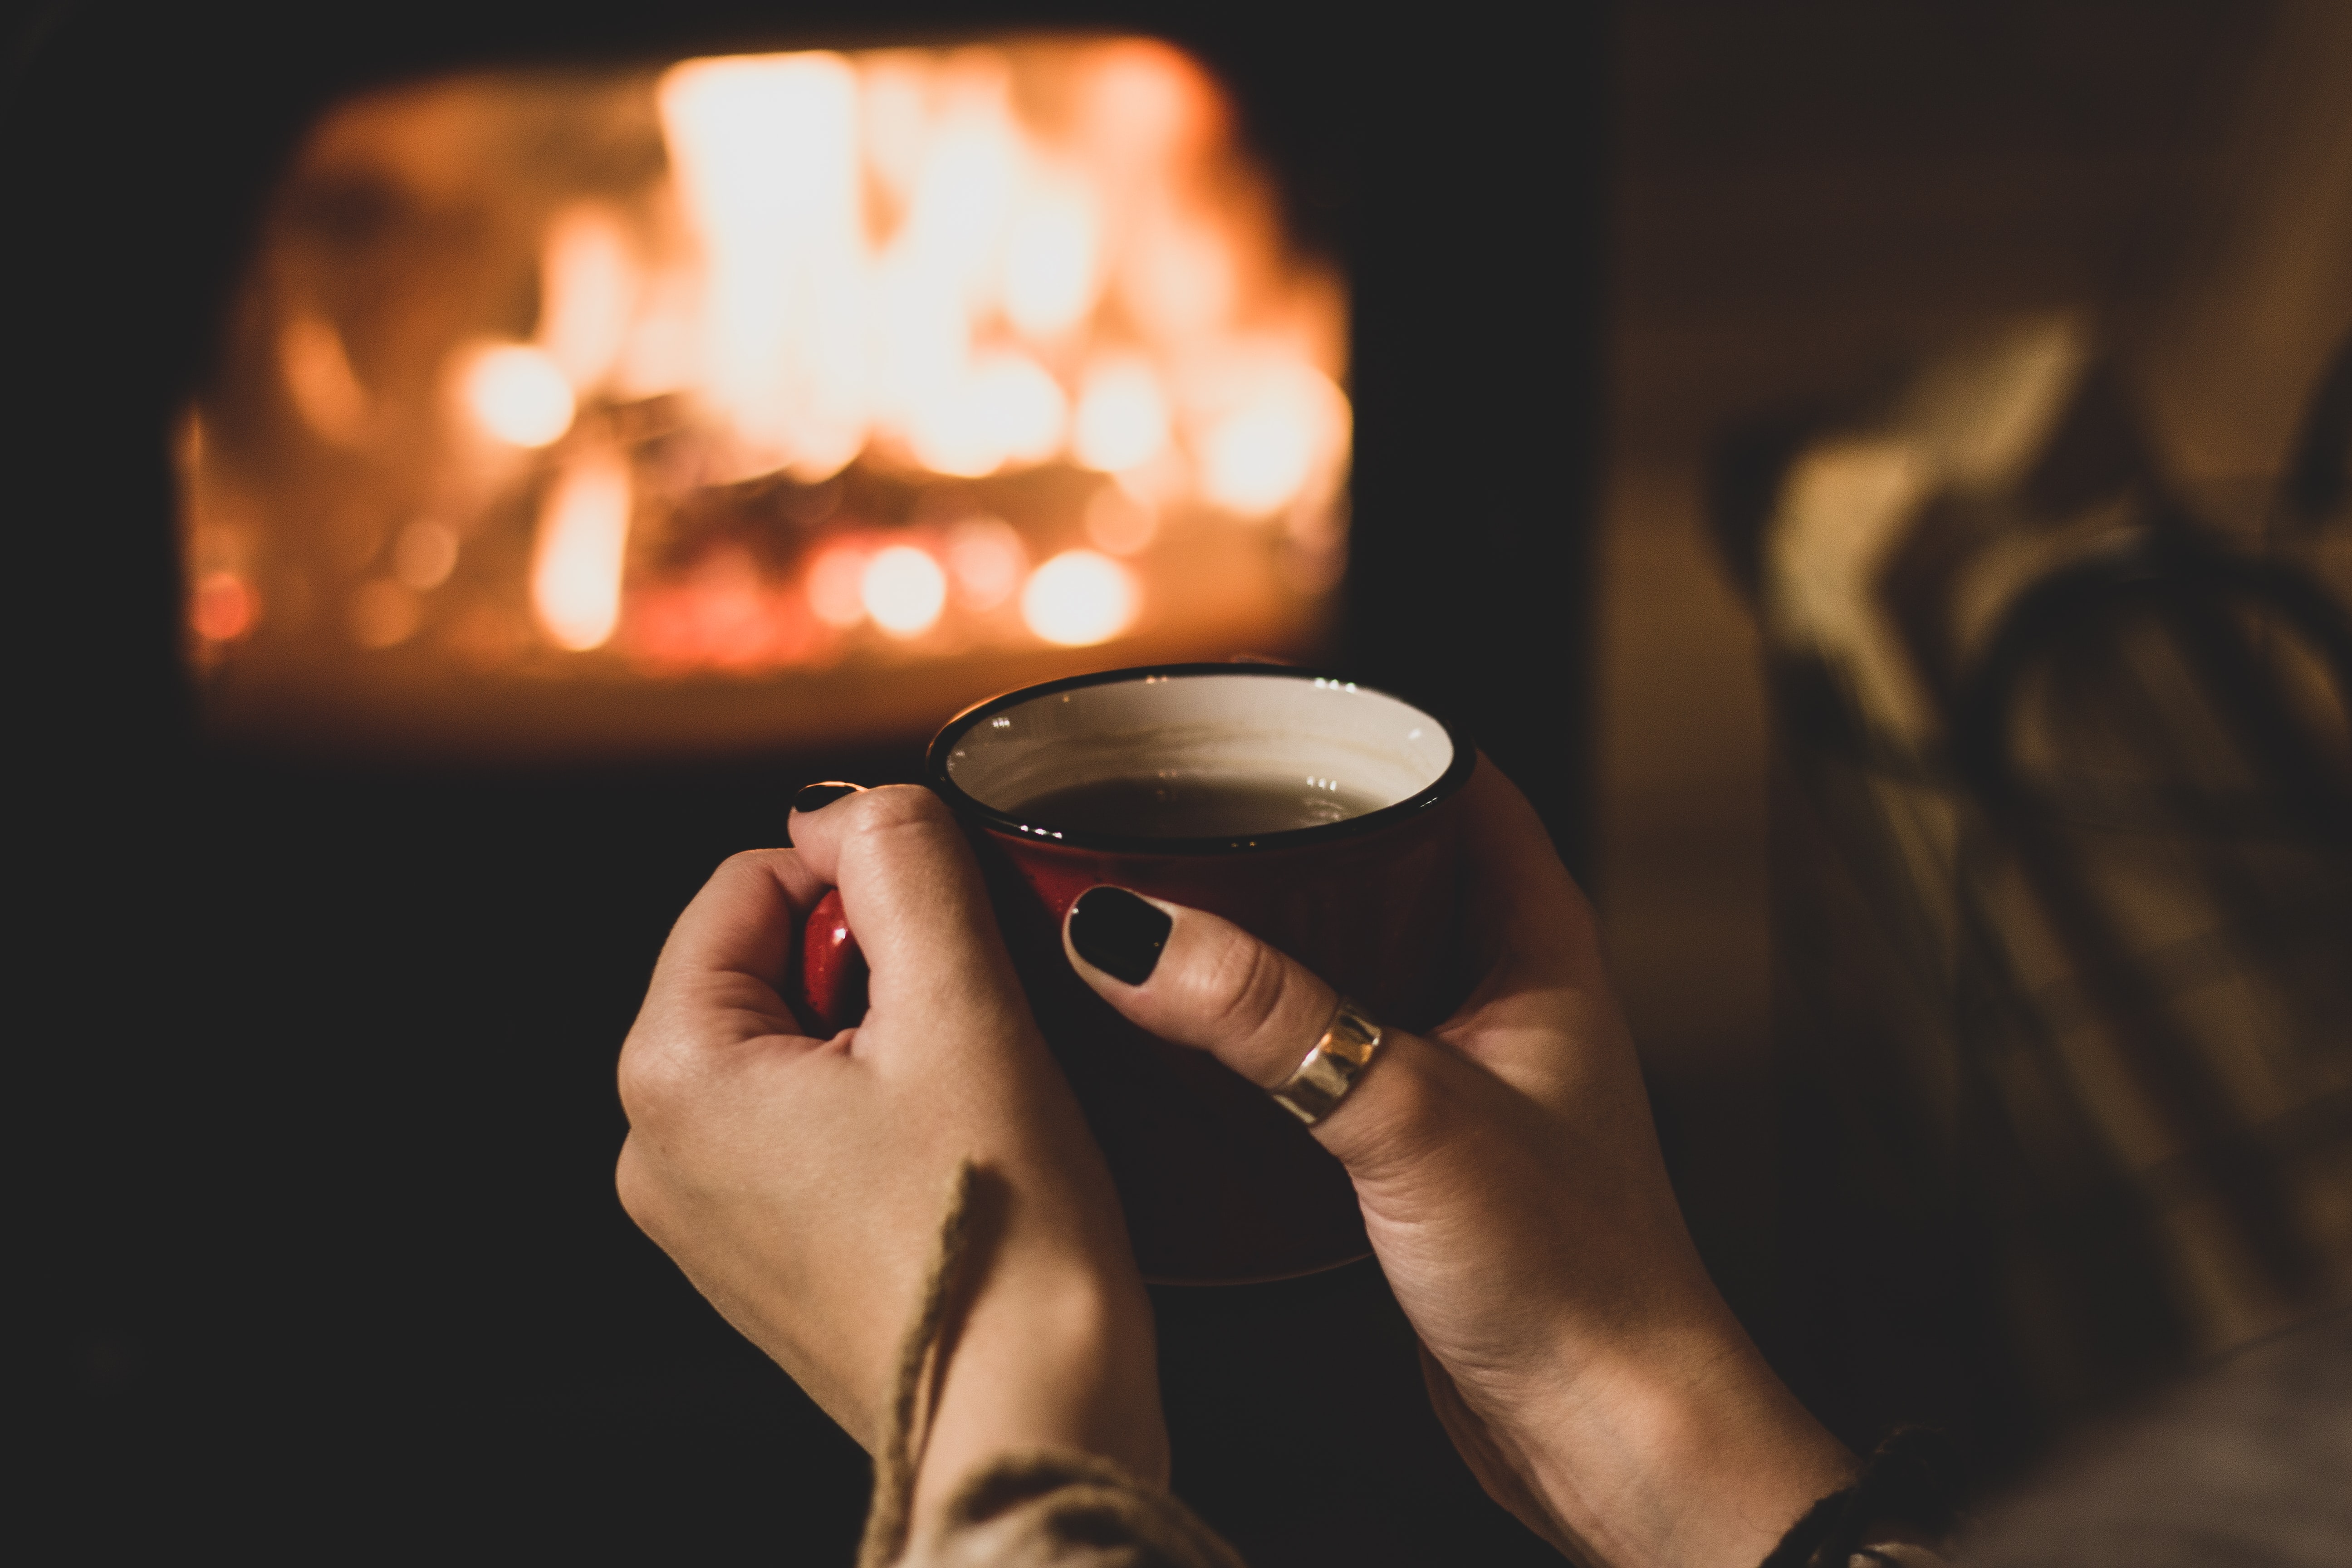
fireplace, fire, evening, comfort, tea, vision care, flash photography, automotive lighting, gesture, eyewear, finger, nail, mobile phone, thumb, gas, gadget, wrist, darkness, event, communication device, heat, glass, fashion accessory, automotive design, flame, jewellery, facial hair, still life photography, audio equipment, night, macro photography, flesh, alcohol, Everyday carry, lighter, champagne stemware